Patrick Maroon

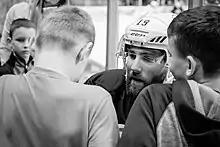
Maroon signing autographs during his time with the Oilers

On February 29, 2016, Maroon was traded to the Edmonton Oilers in exchange for Martin Gernát and a fourth-round pick in the 2016 NHL entry draft. He made his Oilers debut on March 3 against the Philadelphia Flyers, where he scored his fifth goal of the season during the second period to bring their lead to three. After scoring against his old organization, Maroon said "it all hit me...it brought me back to my time in Philly, when I didn't know how to train, I was out of shape, my dark days. And then now, like, holy f---, this is really happening." His style of play earned him time on the wing of Connor McDavid who he said played differently than his former Ducks teammates. "With Connor, you have great speed in the neutral zone and I just try to play big on the boards, chip the puck out and make sure he gets it. He skates with speed, and Ebs has got really good skill and a good shot. It’s been good. They’re two different experiences, but it’s been good for me." As the Oilers failed to qualify for the 2016 Stanley Cup playoffs, Maroon, Oilers GM Peter Chiarelli and head coach Todd McLellan discussed their expectations of Maroon for his offseason conditioning. During the offseason, Maroon returned home to St. Louis where he made a change to his lifestyle and training habits. The Oilers Head Strength and Conditioning Coach Chad Drummond teamed him up with a nutritionist who helped him manage his portion controls and eating habits. As a result, he dropped roughly 15 pounds and 3% body fat in the off-season.